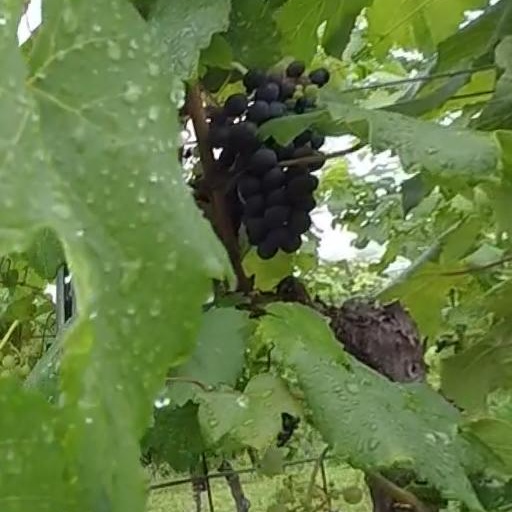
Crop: grape